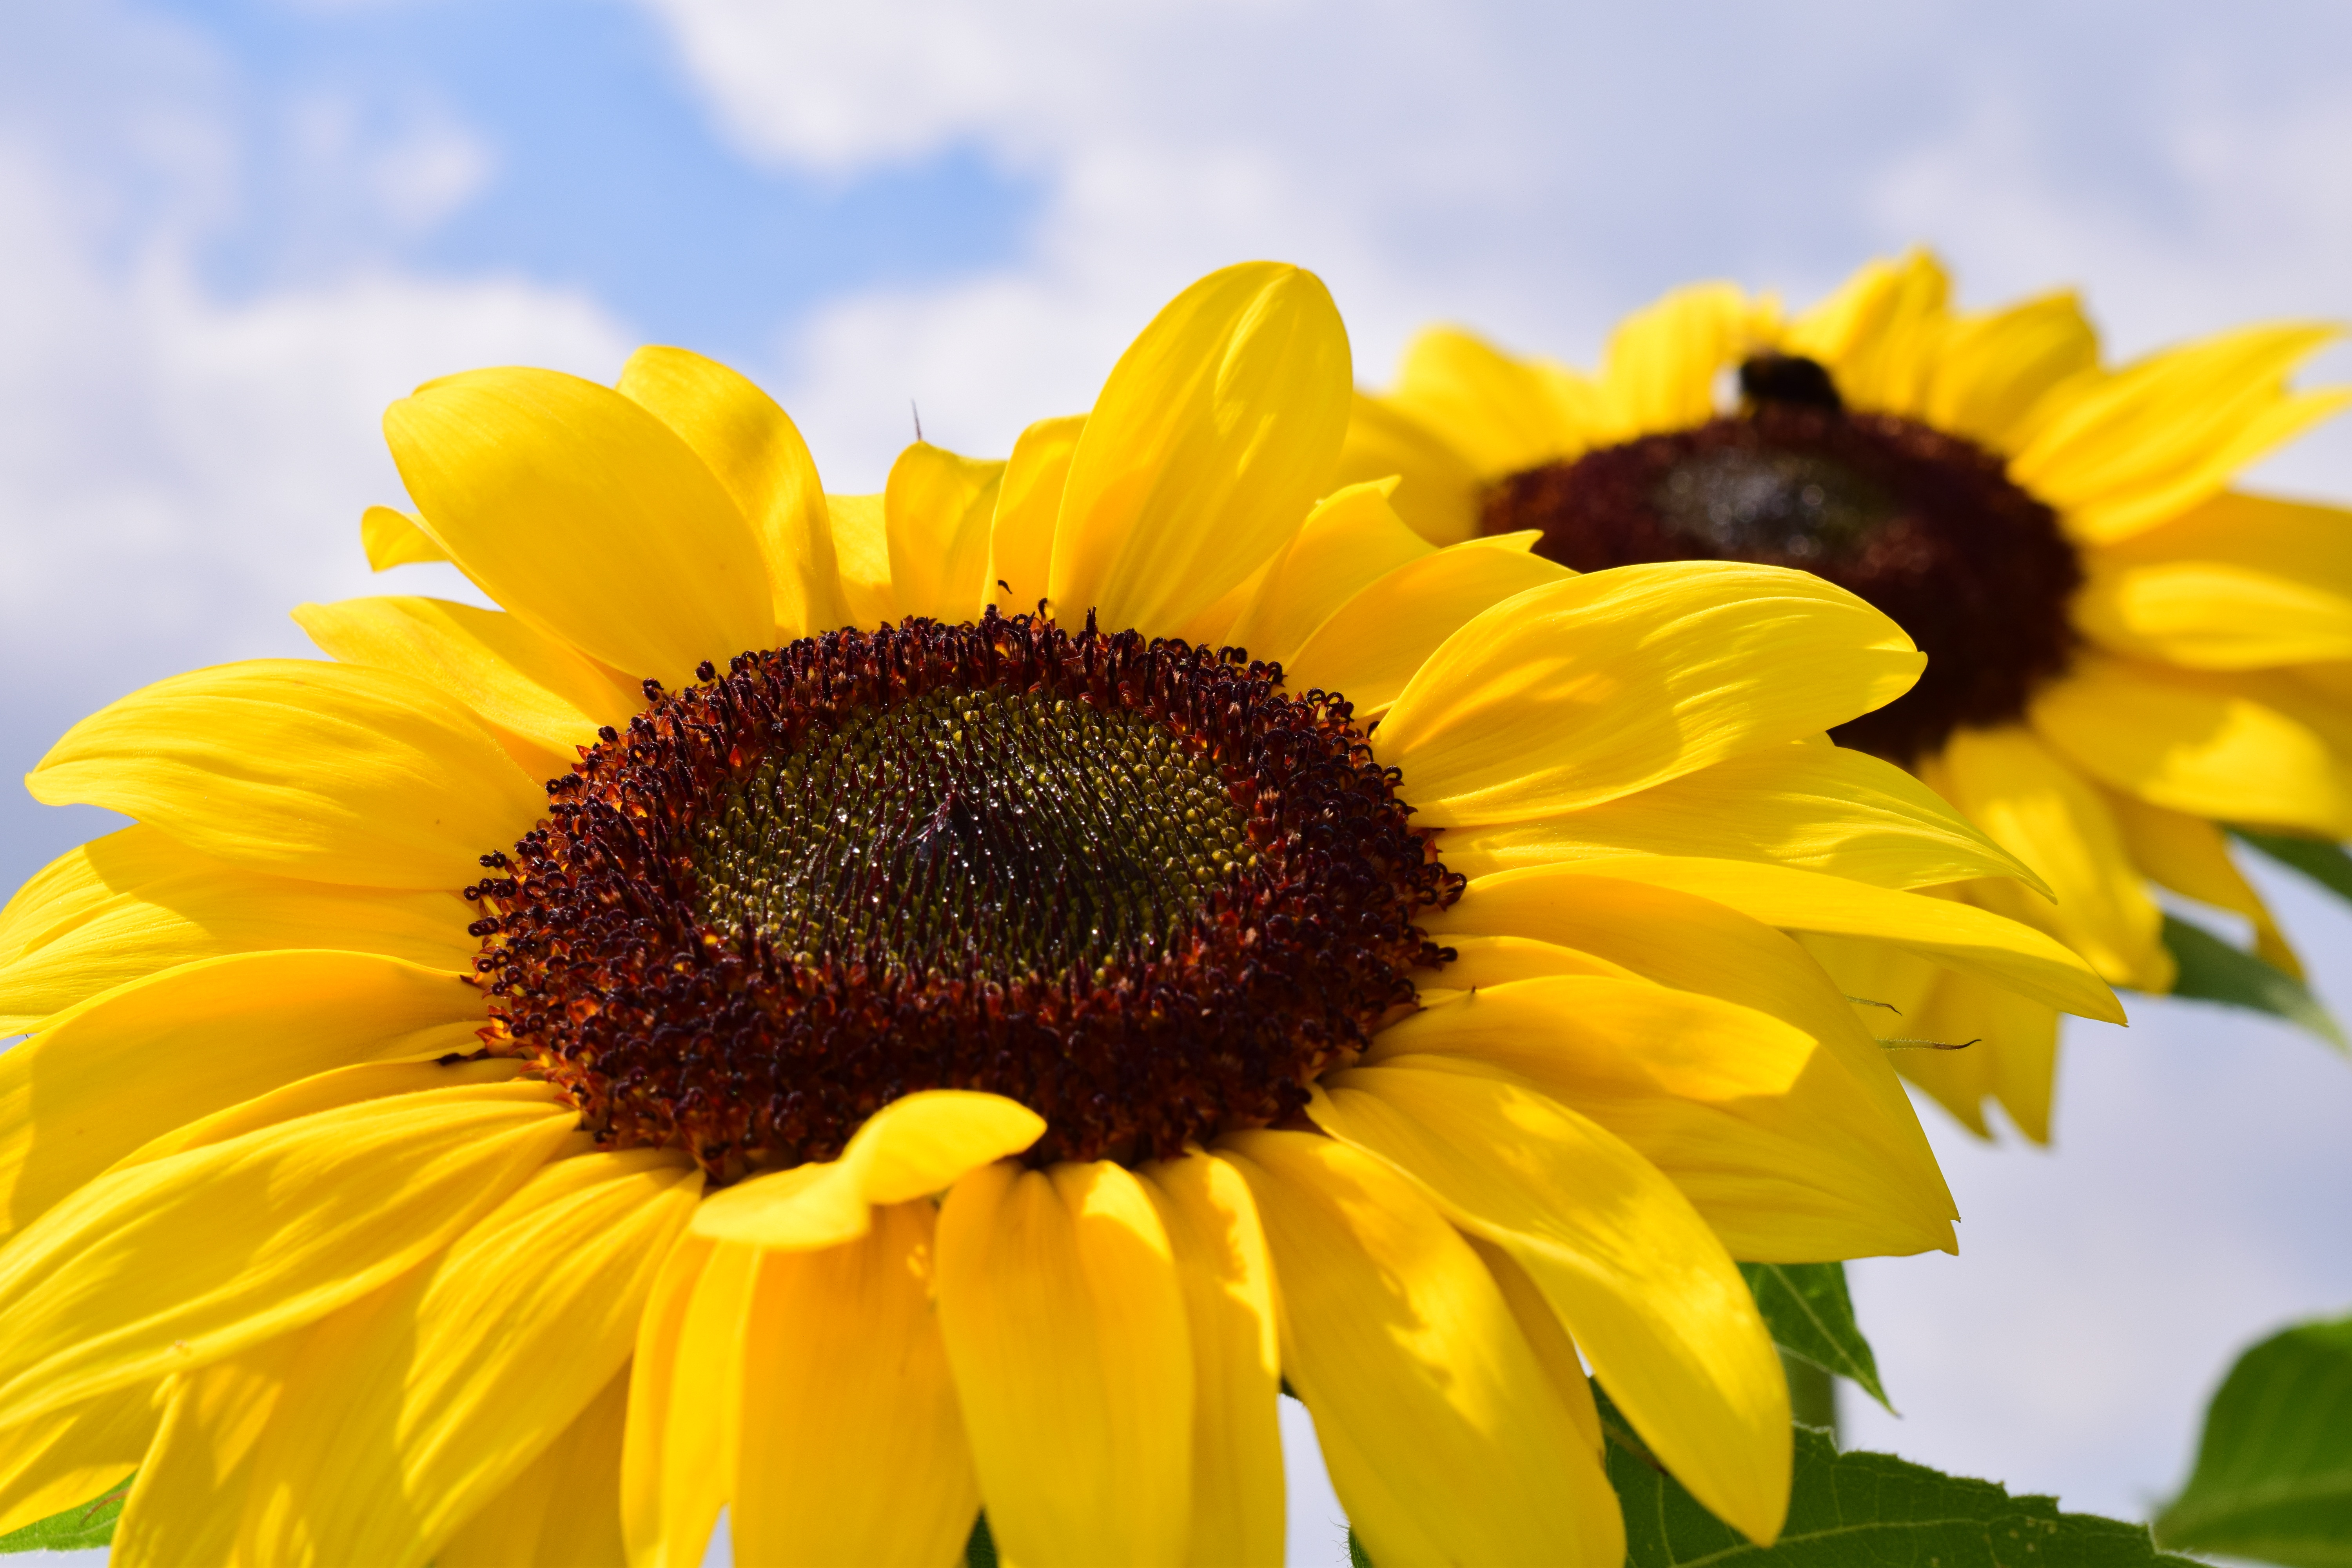
nature, plant, sky, field, flower, petal, summer, yellow, close, flora, sunflower, blue sky, close up, macro photography, flowering plant, daisy family, sunflower seed, annual plant, land plant